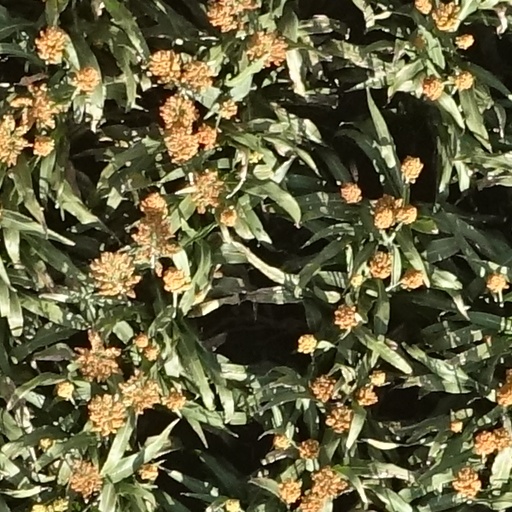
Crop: sorghum